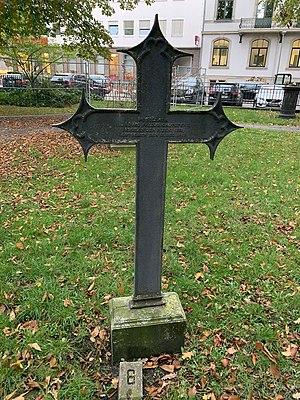
Georg Friedrich Grotefend est un philologue allemand, spécialiste de l'antiquité. Il fut à l'origine du déchiffrement de l'écriture cunéiforme.